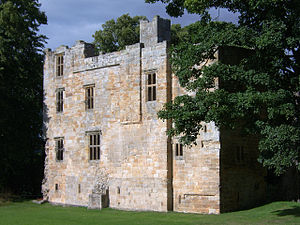
Borge og slotte i England / Northumberland
Denne liste over borge og slotte i England er ikke en liste over alle bygninger og steder, hvor ordet ”castle” indgår i navnet eller en liste over bygninger, som er en borg i middelalderlig henseende. Det er heller ikke en liste over alle borge og slotte, der nogensinde er bygget i England: Mange er forsvundet sporløst, men er hovedsageligt en liste over bygninger og ruiner. De bygninger, som er bevaret, er alle blevet ændret i løbet af historien.